Naturally, Sadie

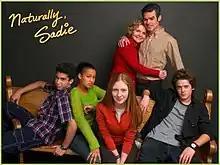
The cast: Rain, Margaret, Sadie, Jean, Walter, and Hal (from left to right)

Naturally, Sadie is a Canadian teen comedy drama that ran for three seasons from June 24, 2005, to August 26, 2007, on Family Channel. The series was produced by Decode Entertainment. It was created by Barbara Wiechmann, and developed by Suzanne Bolch and John May.